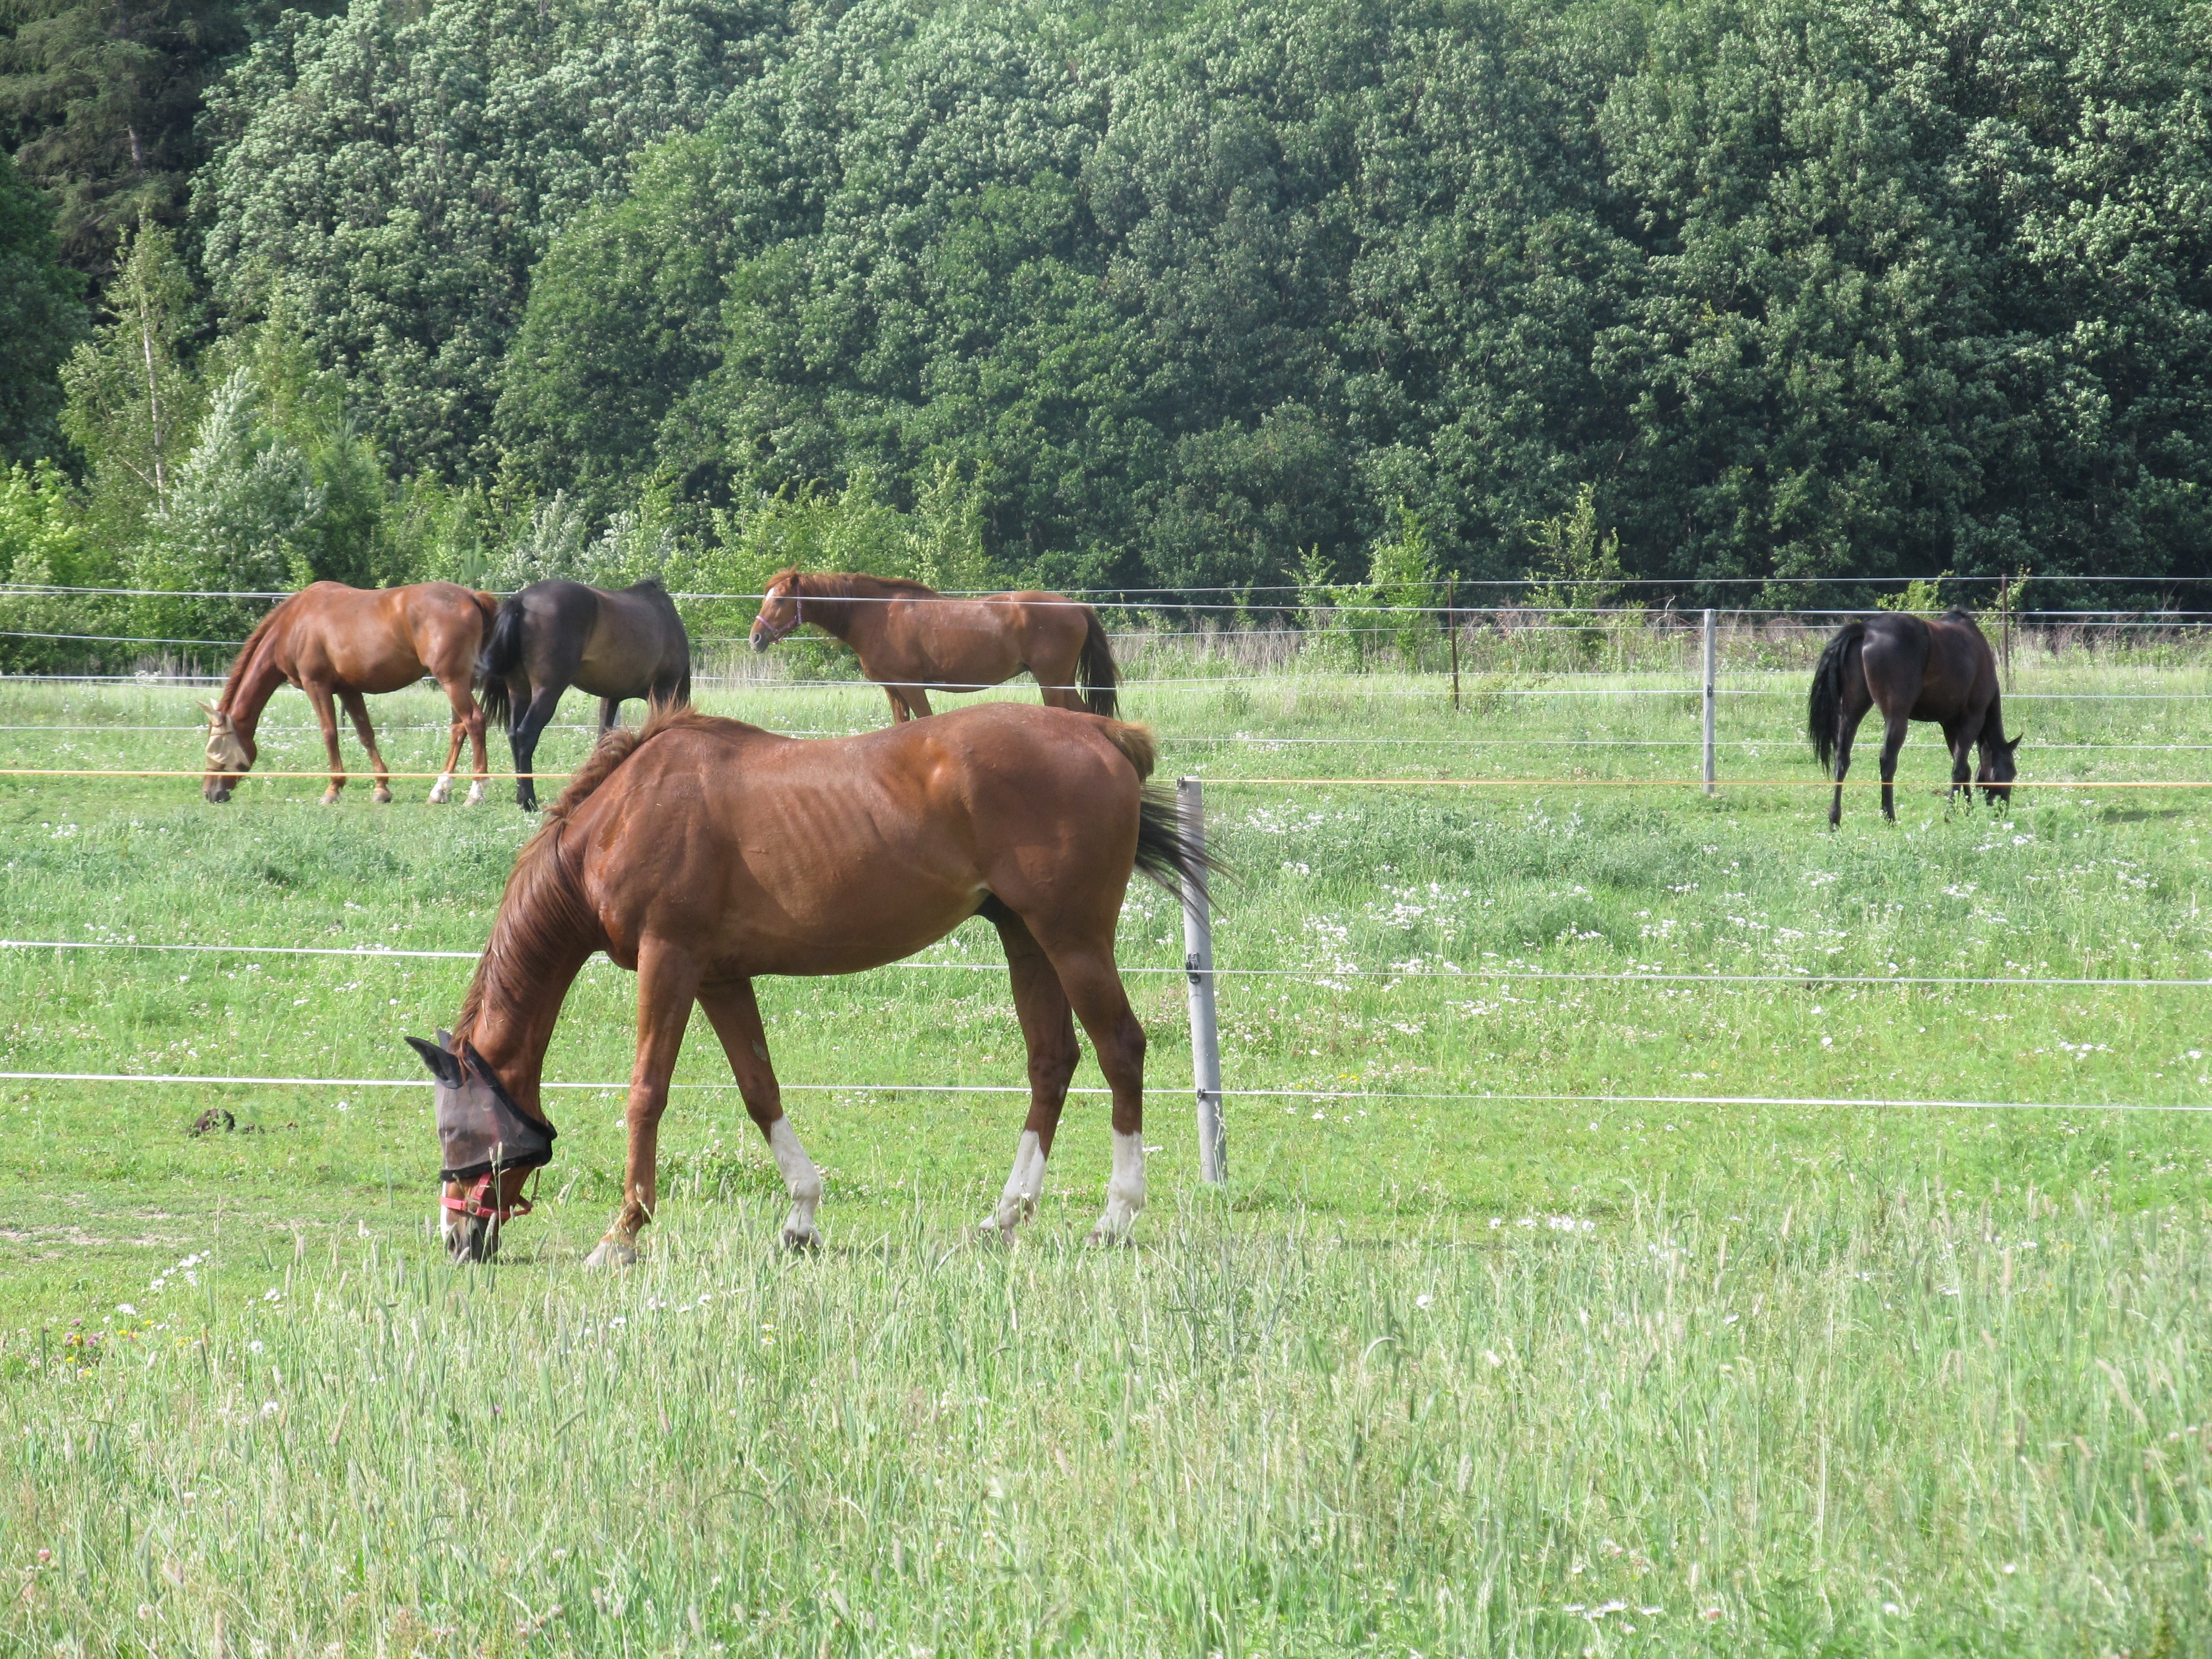
grass, field, meadow, prairie, animal, herd, pasture, grazing, ranch, horse, brown, stallion, ride, grassland, mare, habitat, foal, ecosystem, steppe, rural area, pack animal, trail riding, natural environment, horse like mammal, mustang horse